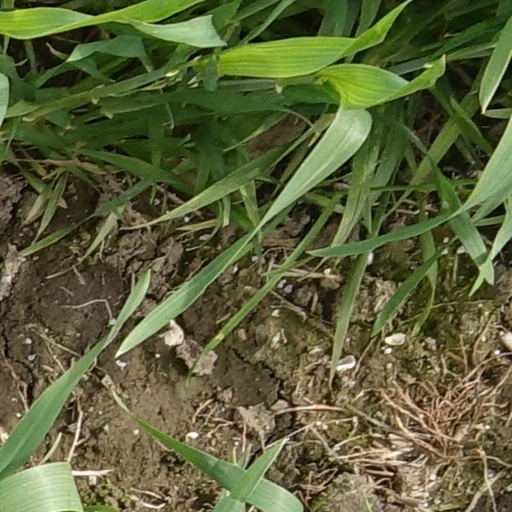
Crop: wheat